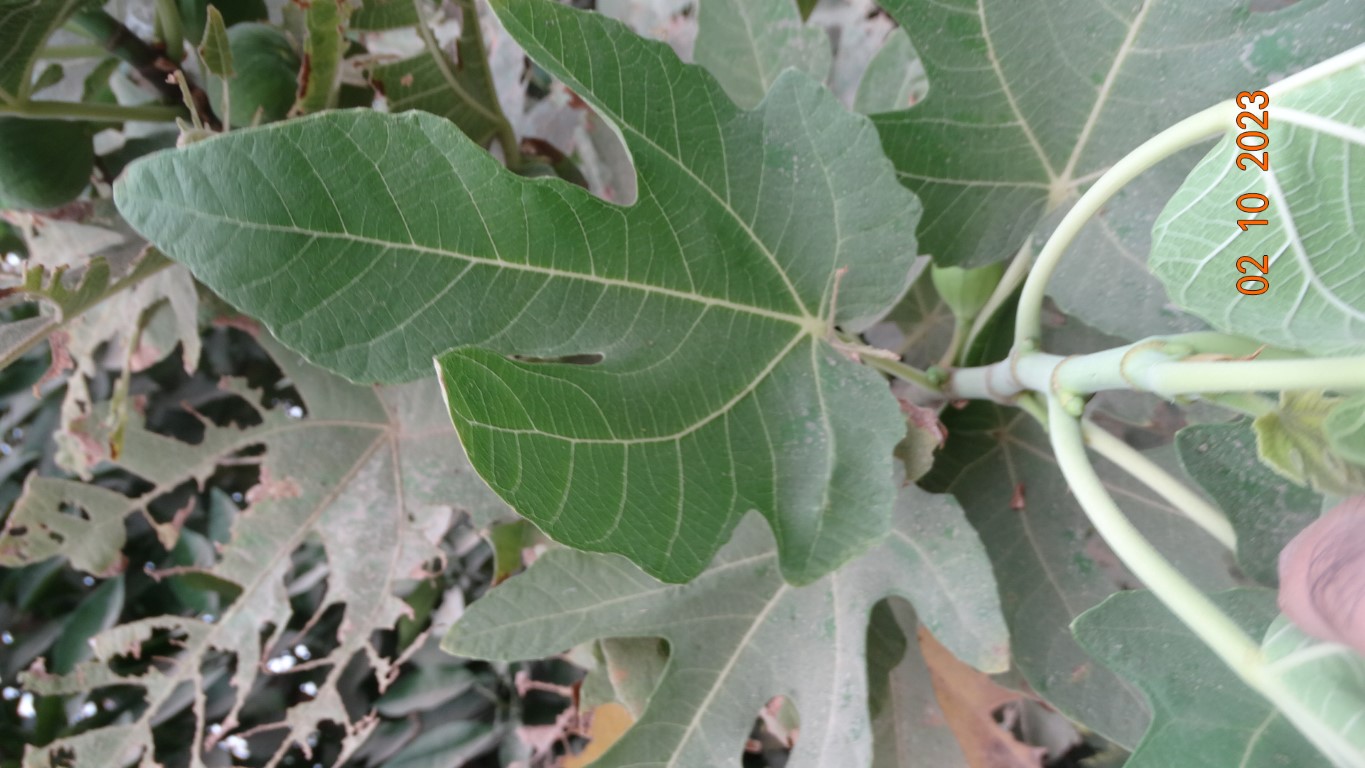
Label: healthy